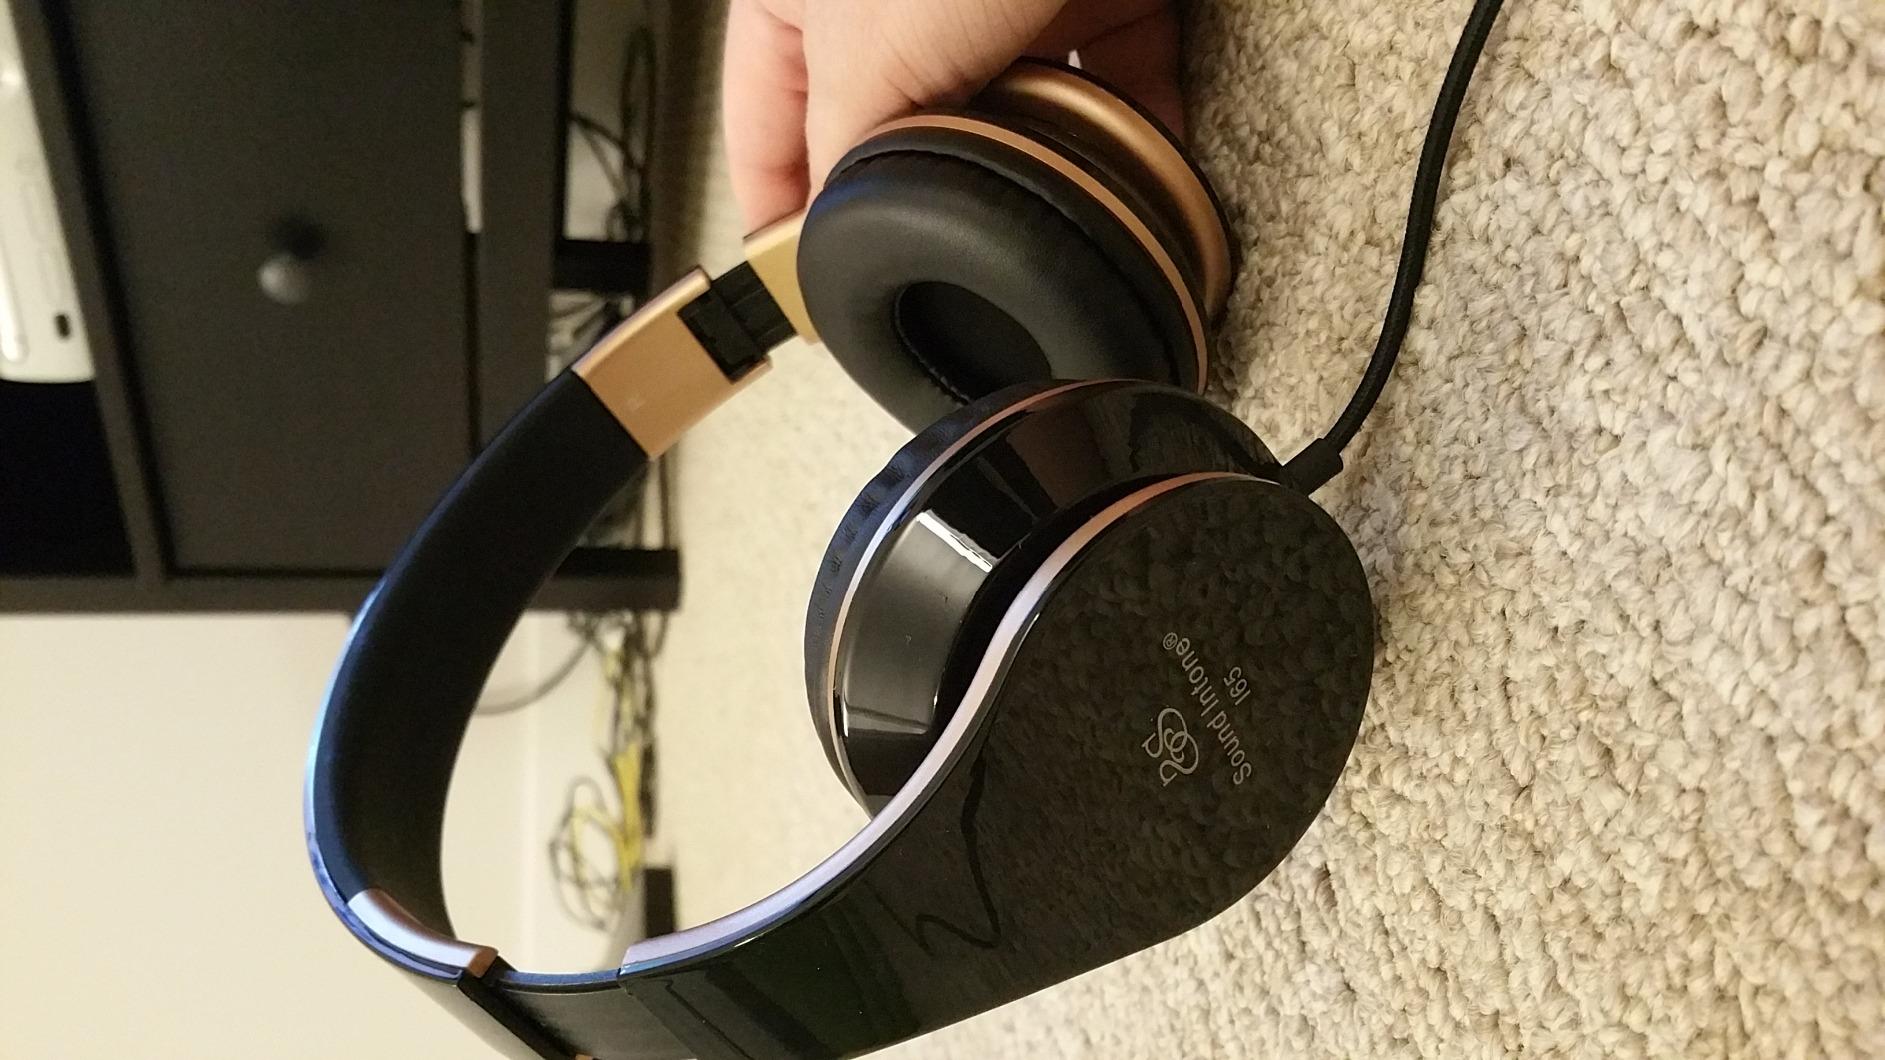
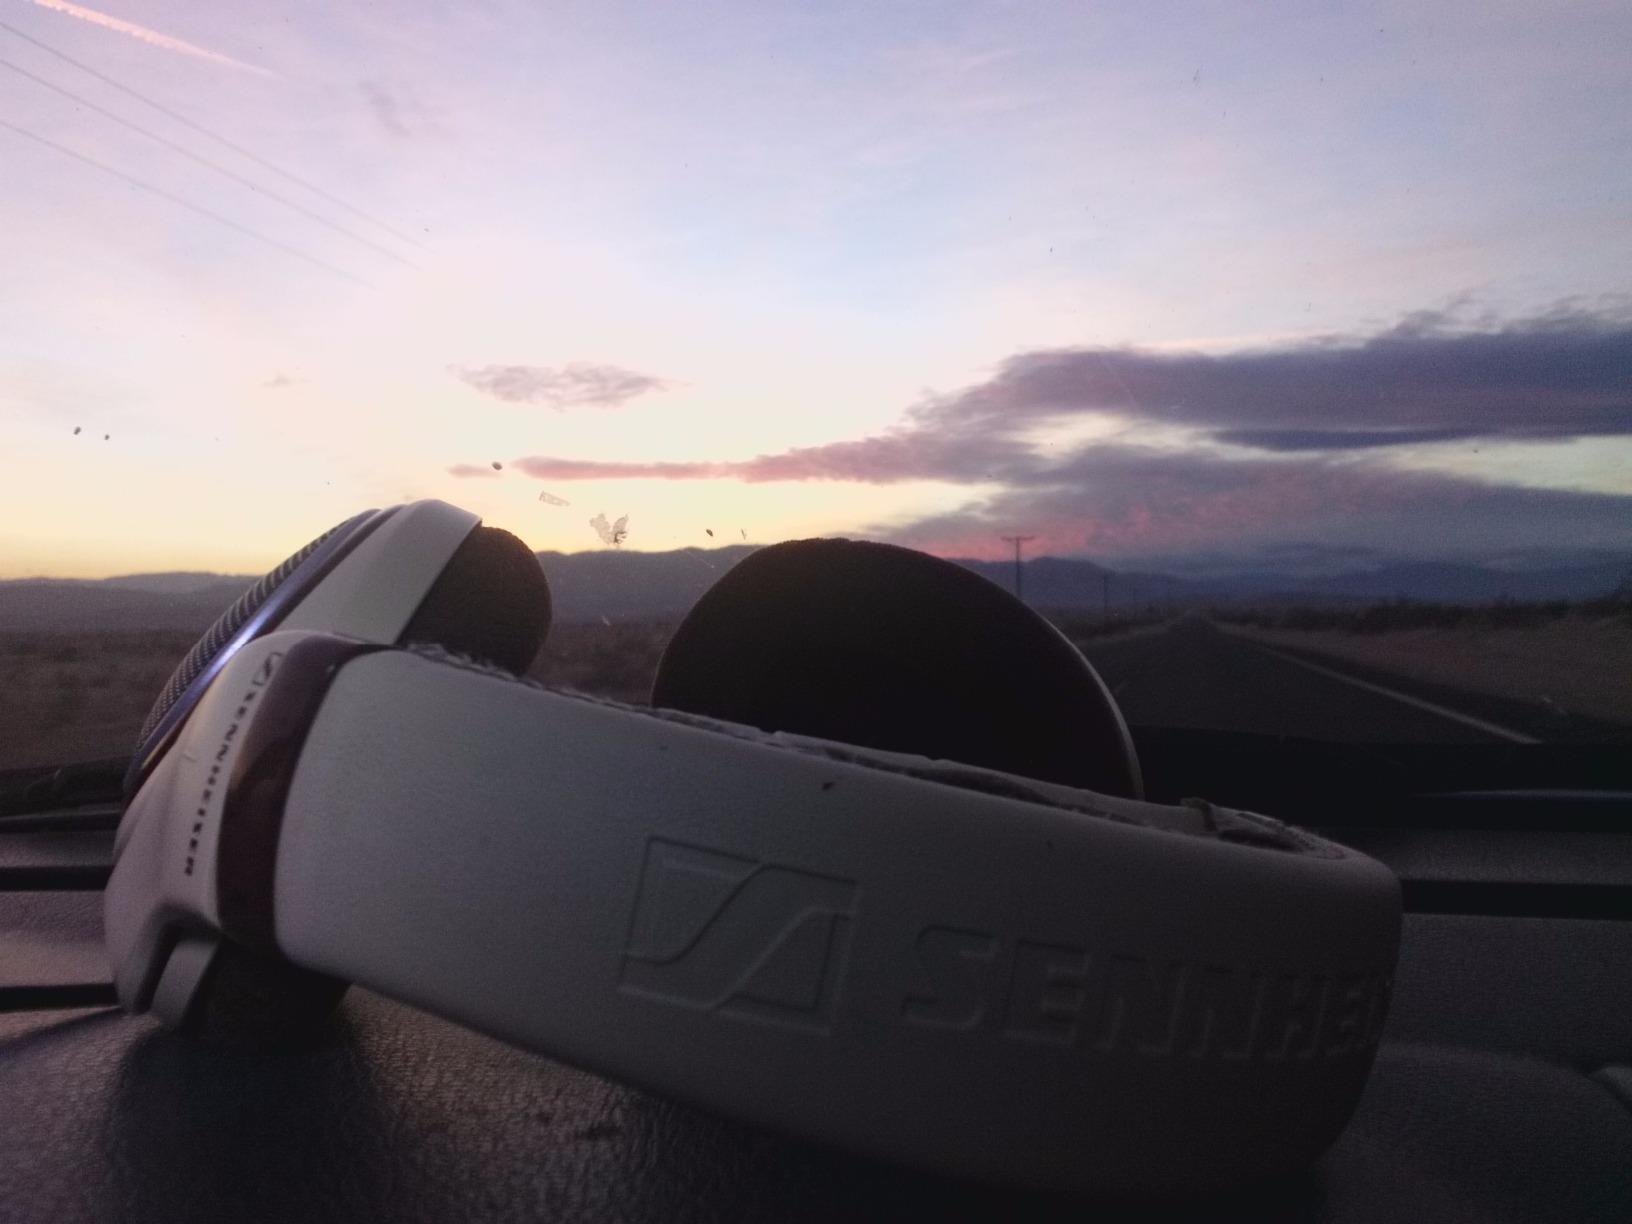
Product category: headphones
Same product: no